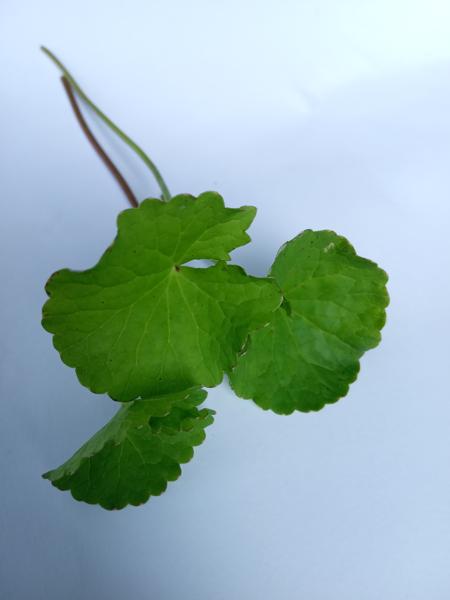
Weed species: Centella asiatica